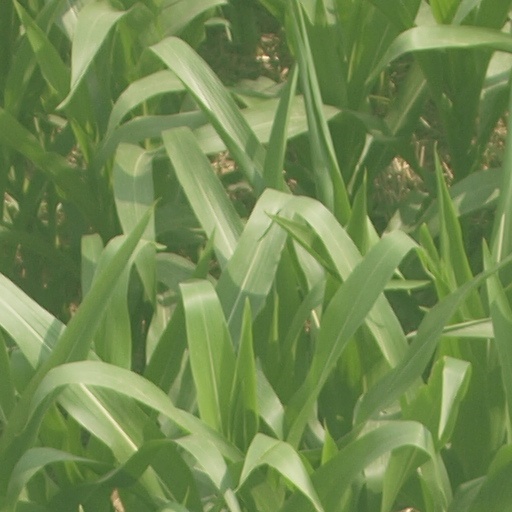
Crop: maize; corn